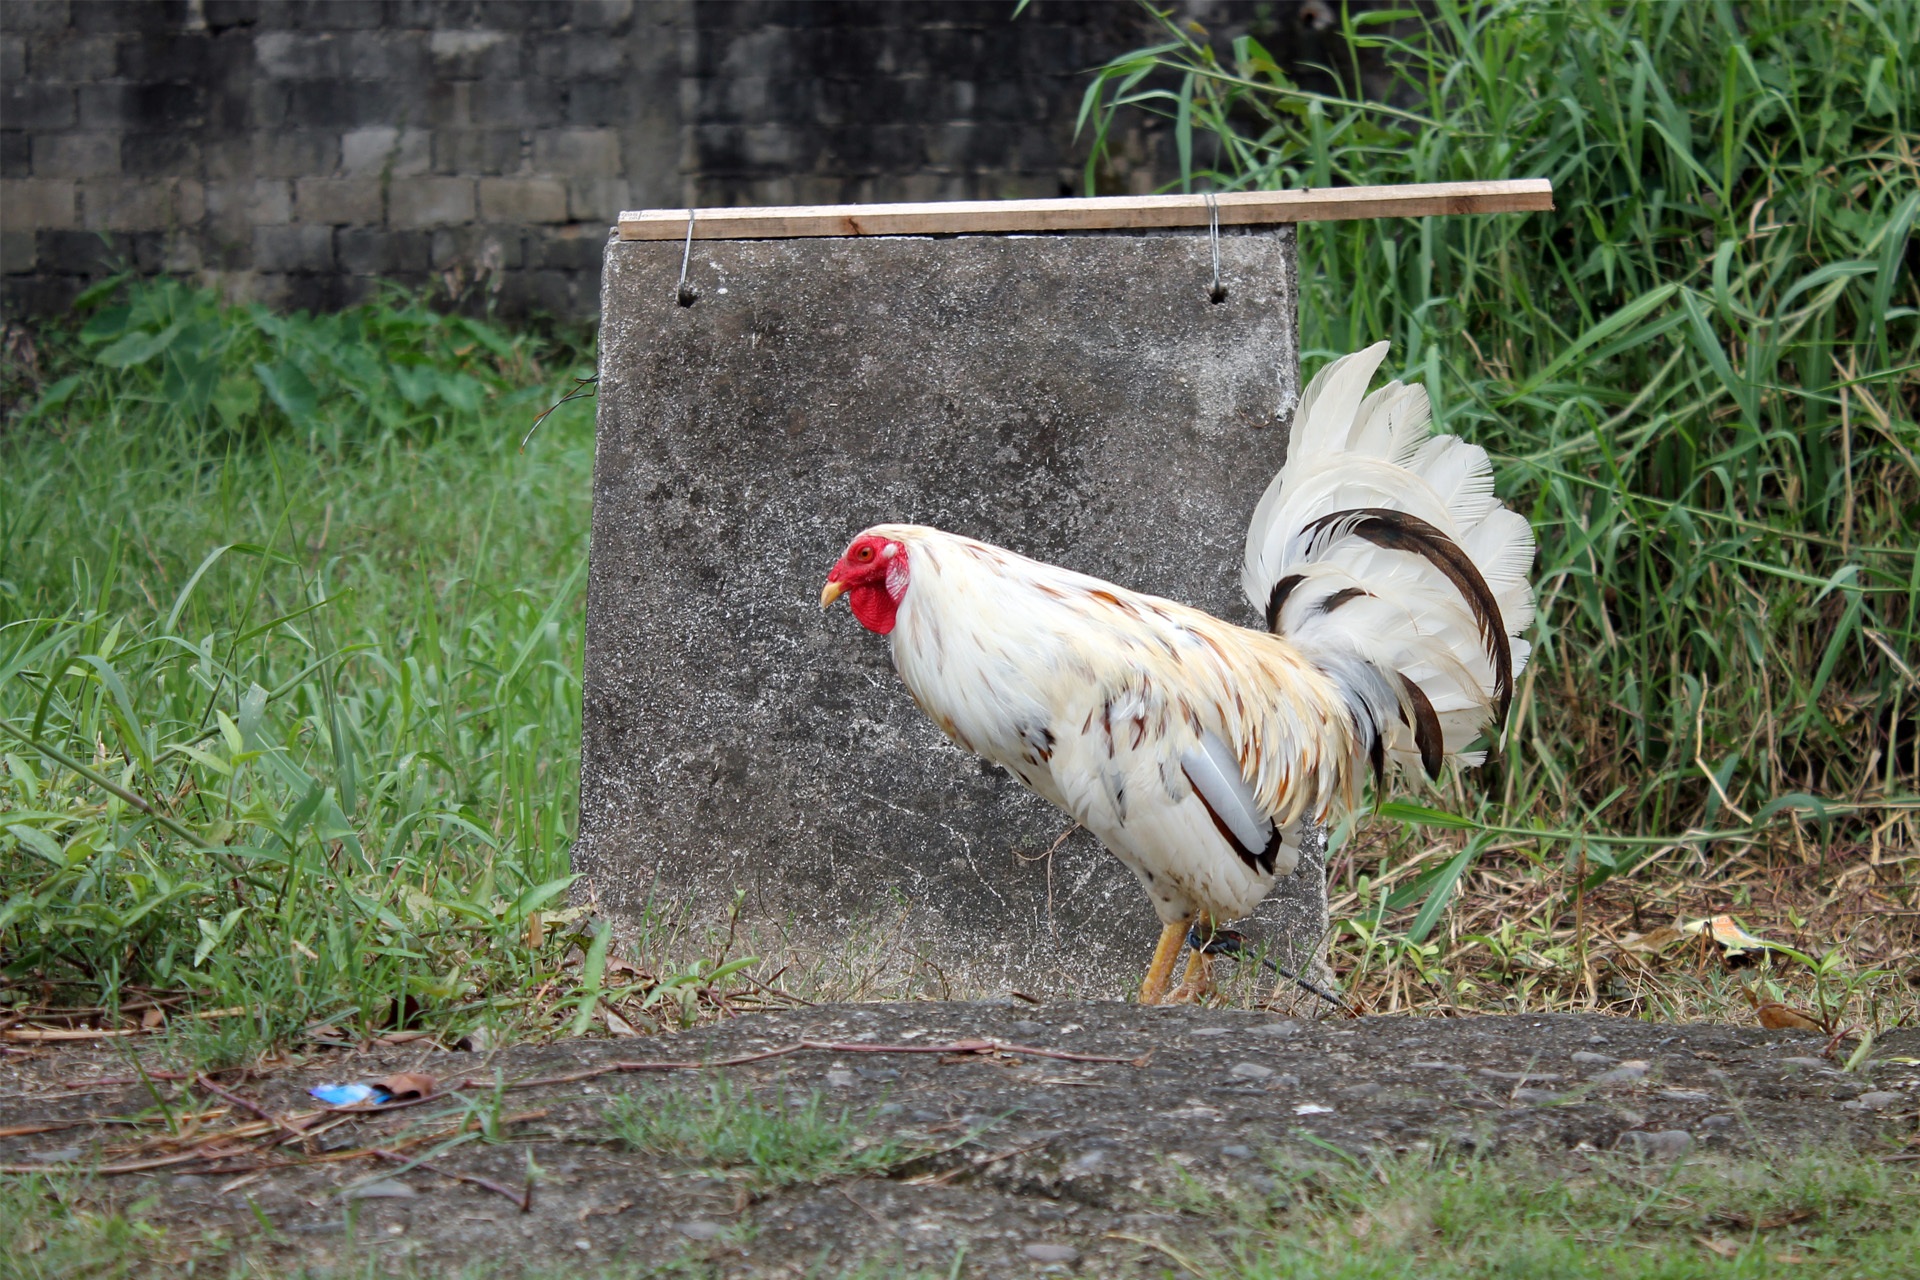
bird, farm, animal, wildlife, zoo, farming, backyard, feather, chicken, fowl, fauna, rooster, poultry, hen, galliformes, vertebrate, phasianidae